Purbeck Mineral and Mining Museum

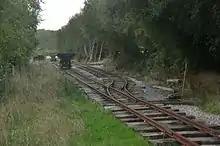
Relaid track parallel to the Swanage Railway

In 2014 the Purbeck Mining Museum set up a plan in conjunction with its governing body the Swanage Railway Trust for a forward plan for the future. The plan involved opening the museum on more days to boost numbers and increase access to areas of the museum previously restricted. Its first priority was to improve interior displays. The plan is now complete and now one of its main priorities is to restore the skew arch bridge over the Swanage Railway and to enable access to Norden South, this will allow the Museum the possibility of expanding the gauge railway and operating a passenger service and demonstration clay trains on special event days. The museum also wants to develop a building for Secundus and wagon 28 and moving them from Corfe Castle Station.